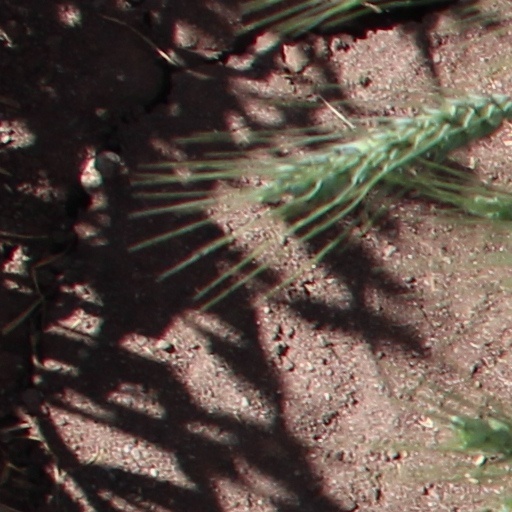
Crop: wheat